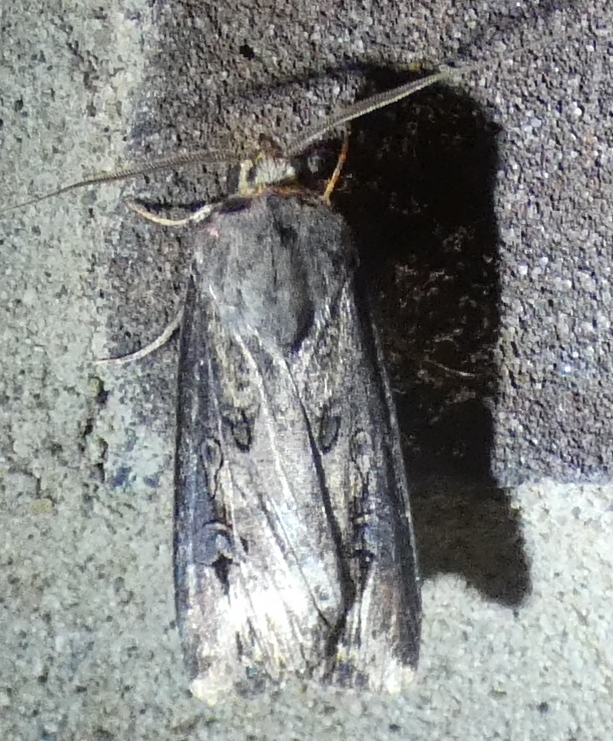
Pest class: cutworms